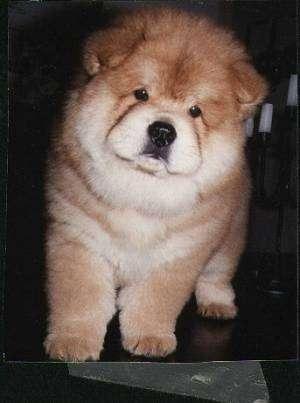
chow